Sea Life Brighton

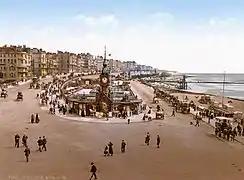
Photochrom of the aquarium as it appeared in the late 19th century, looking east

From the 1850s, architect and civil engineer Eugenius Birch made a career out of designing pleasure piers at British seaside resorts. Prominent among these was the West Pier in Brighton, built between 1863 and 1866. Soon after completing this pier, Birch travelled to Boulogne-sur-Mer in France and visited its aquarium. Around this time, having seen the Great Exhibition in Hyde Park, London, in 1851 and then the aquatic exhibits at The Crystal Palace, many people in Brighton were developing "an interest in the marvels of science", and demand was growing for the town to have an aquarium of its own. After returning from France, Birch developed a plan to build one; it was authorised by the (32 & 33 Vict. c. lxxxviii), and work commenced in 1869.